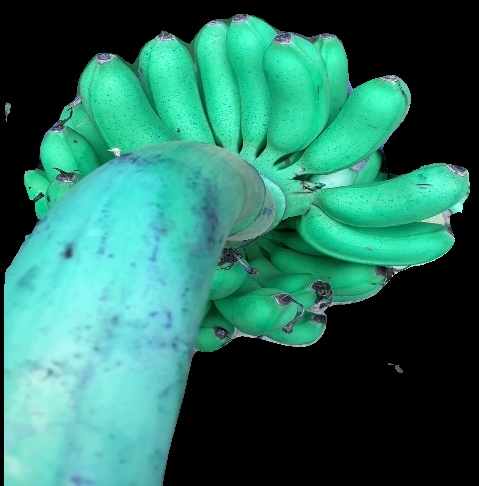
Variety: rasbale
Grade: grade1